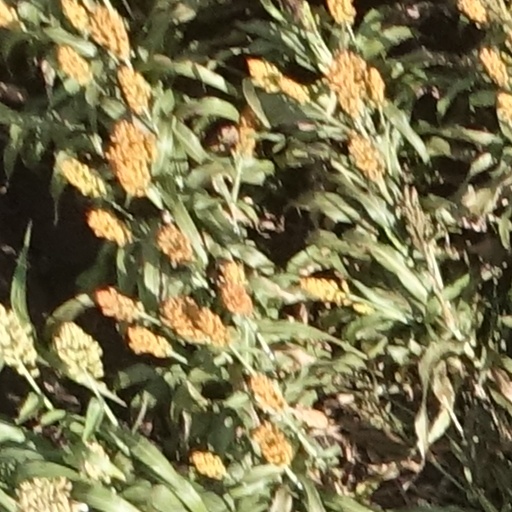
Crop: sorghum